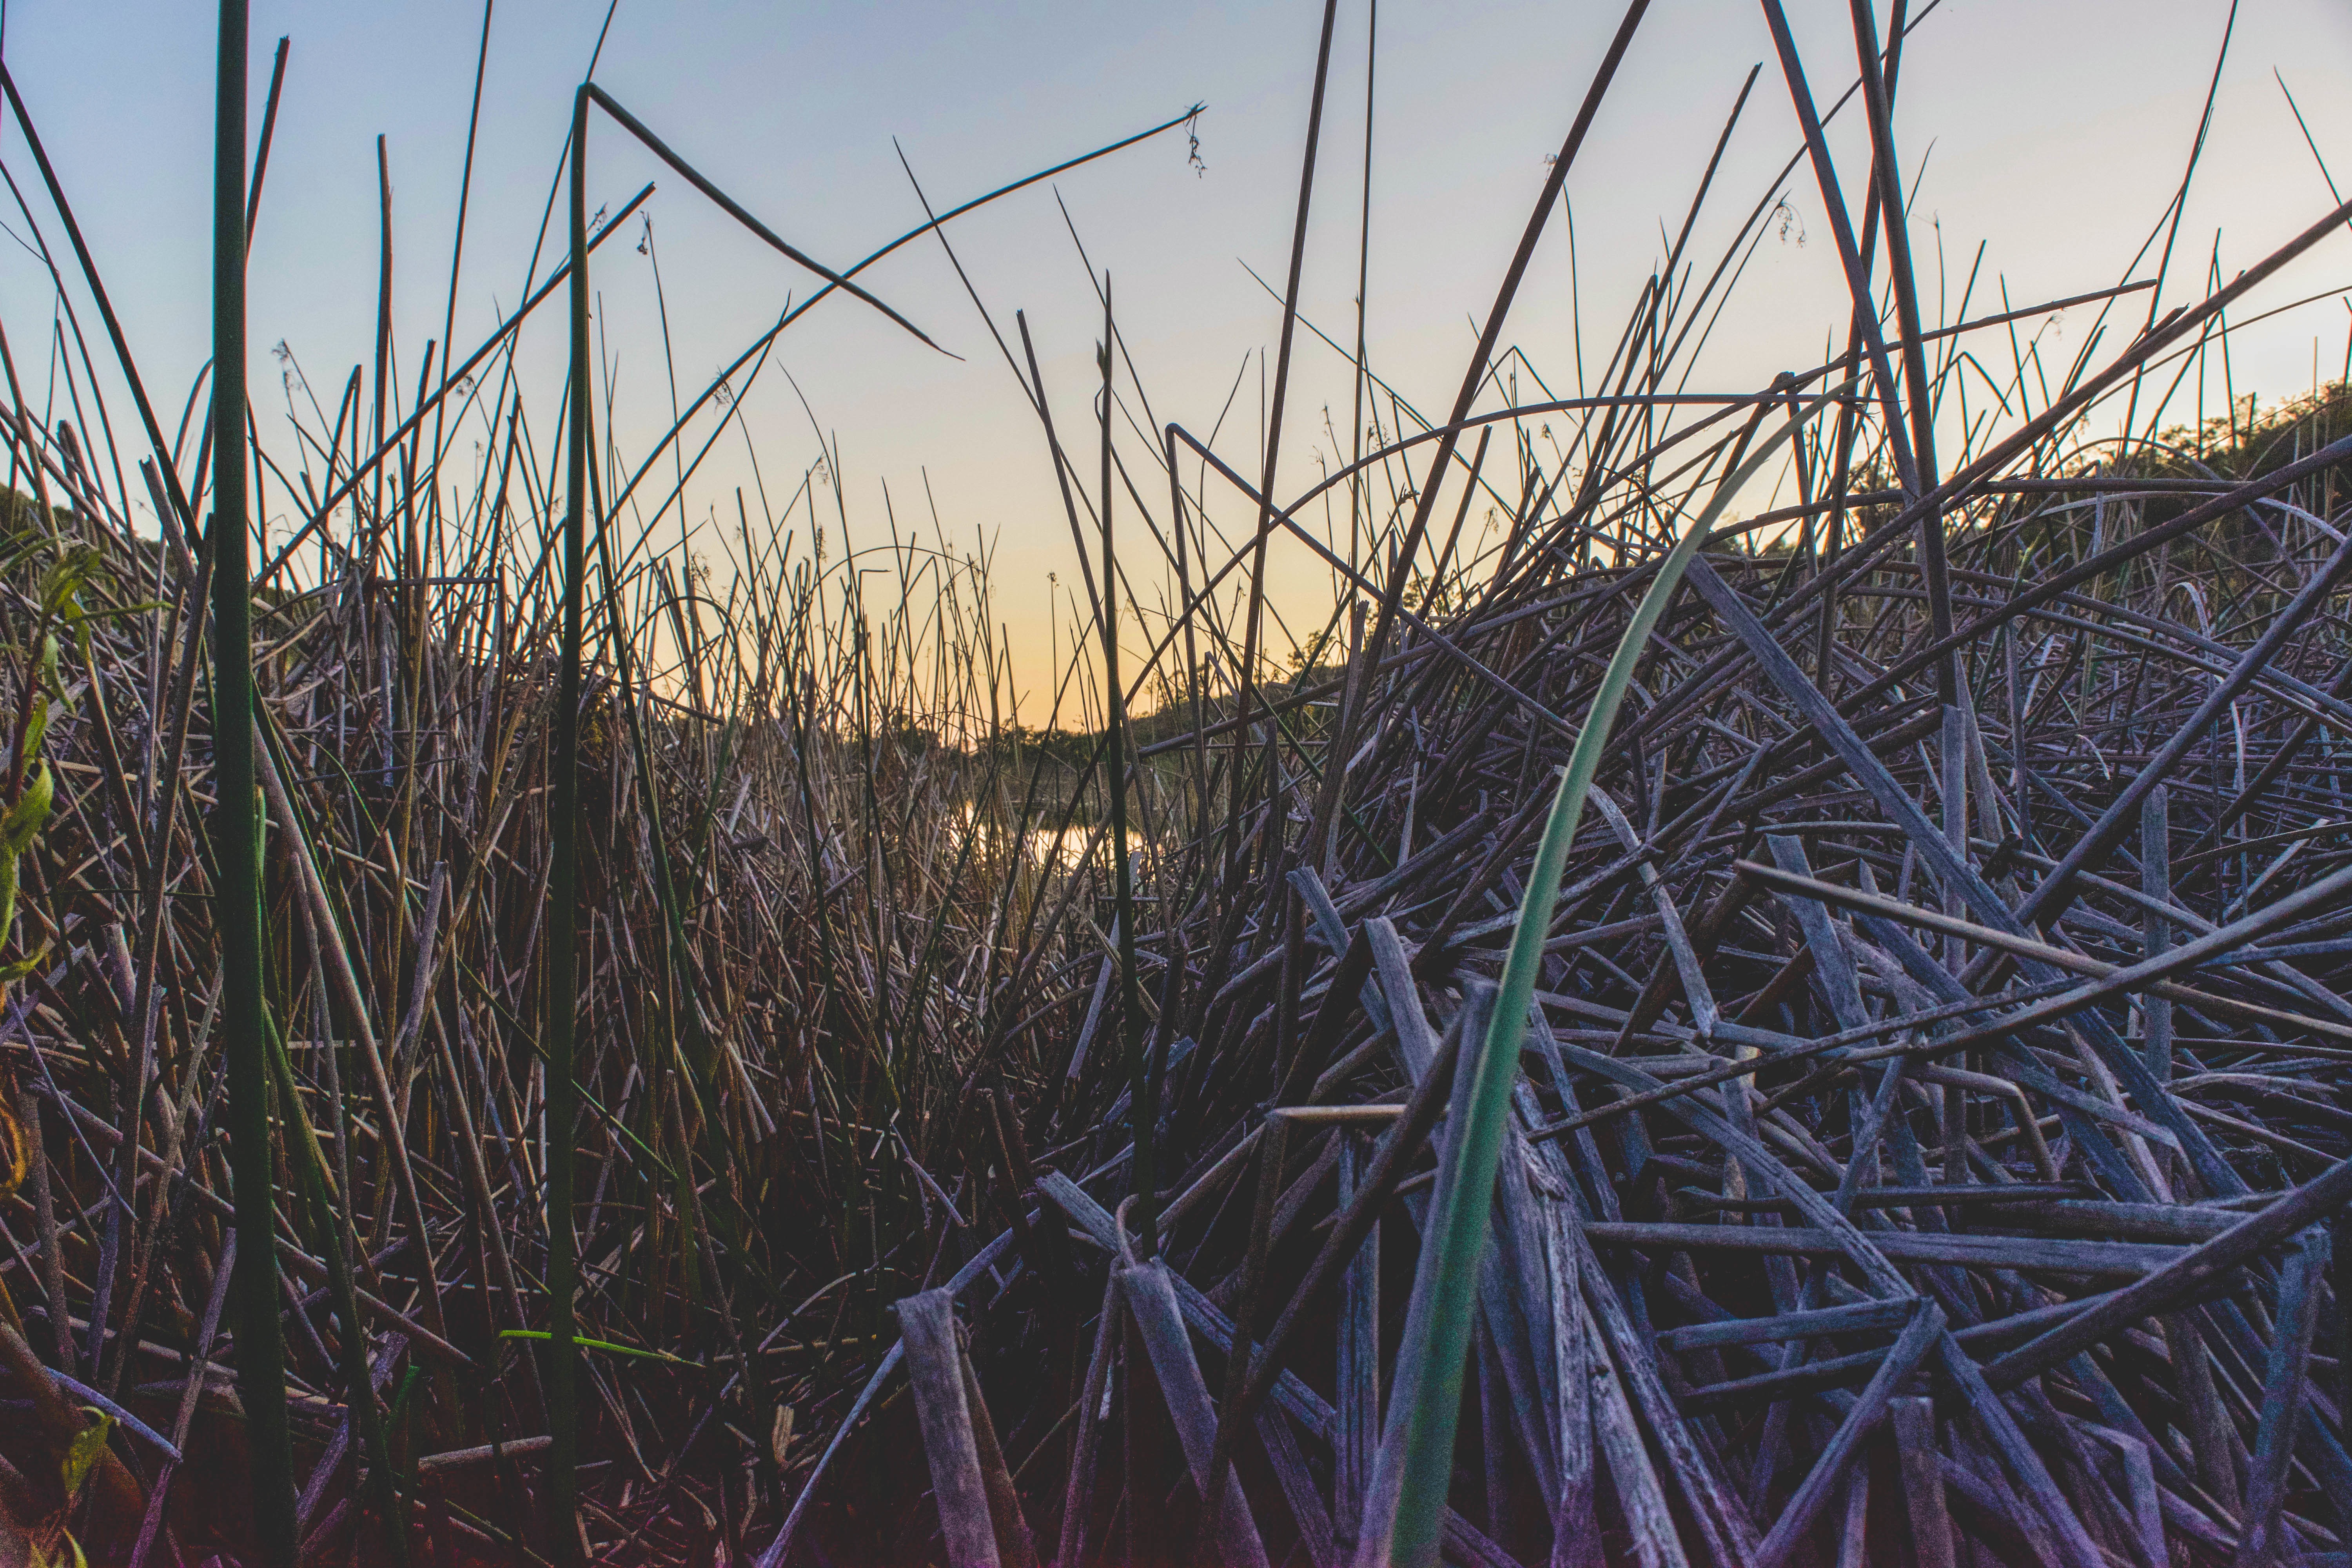
tree, grass, wetland